Clayton Christensen

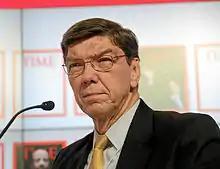
Christensen at the World Economic Forum Annual Meeting in 2013

Clayton Magleby Christensen (April 6, 1952 – January 23, 2020) was an American academic and business consultant who developed the theory of "disruptive innovation", which has been called the most influential business idea of the early 21st century. Christensen introduced "disruption" in his 1997 book "The Innovator's Dilemma", and it led "The Economist" to term him "the most influential management thinker of his time." He served as the Kim B. Clark Professor of Business Administration at the Harvard Business School (HBS), and was also a leader and writer in the Church of Jesus Christ of Latter-day Saints (LDS Church). He was one of the founders of the Jobs to Be Done development methodology.